Wednesbury Town railway station

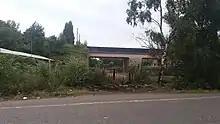
Looking across the former level crossing towards the site of the future metro extension from Wednesbury Great Western Street tram stop and freight traffic from Walsall and Round Oak

A £1.1 billion, 15-year-long regeneration project will see the station become part of the local tram network with the line reopening between Walsall, , and the Merry Hill Shopping Centre for trams on one track and for freight on the other. Freight trains would continue on past and onto the main line at Stourbridge Junction.